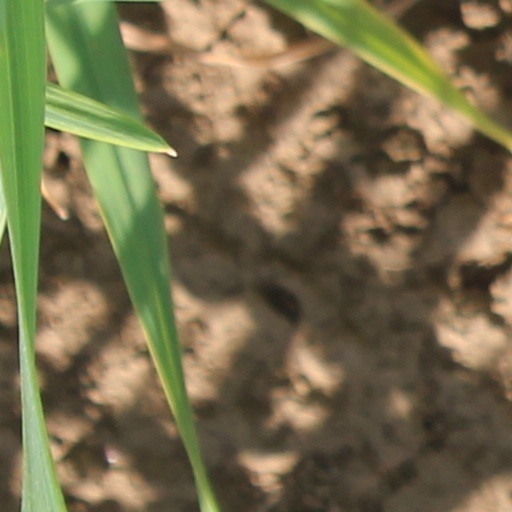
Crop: wheat